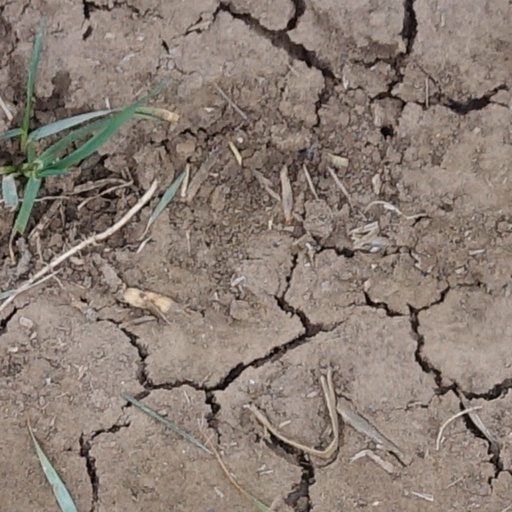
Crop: wheat